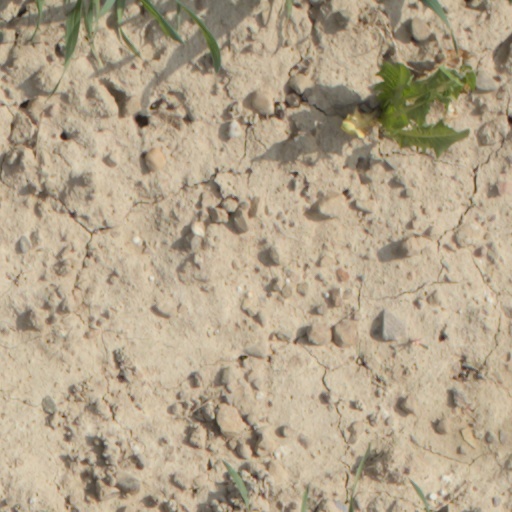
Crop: wheat